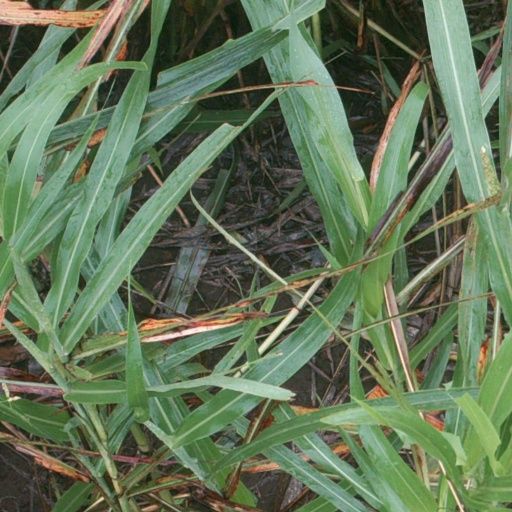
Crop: sorghum